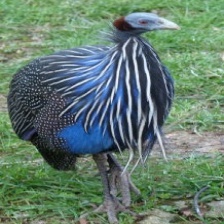
Species: VULTURINE GUINEAFOWL
Scientific name: ACRYLLIUM VULTURINUM